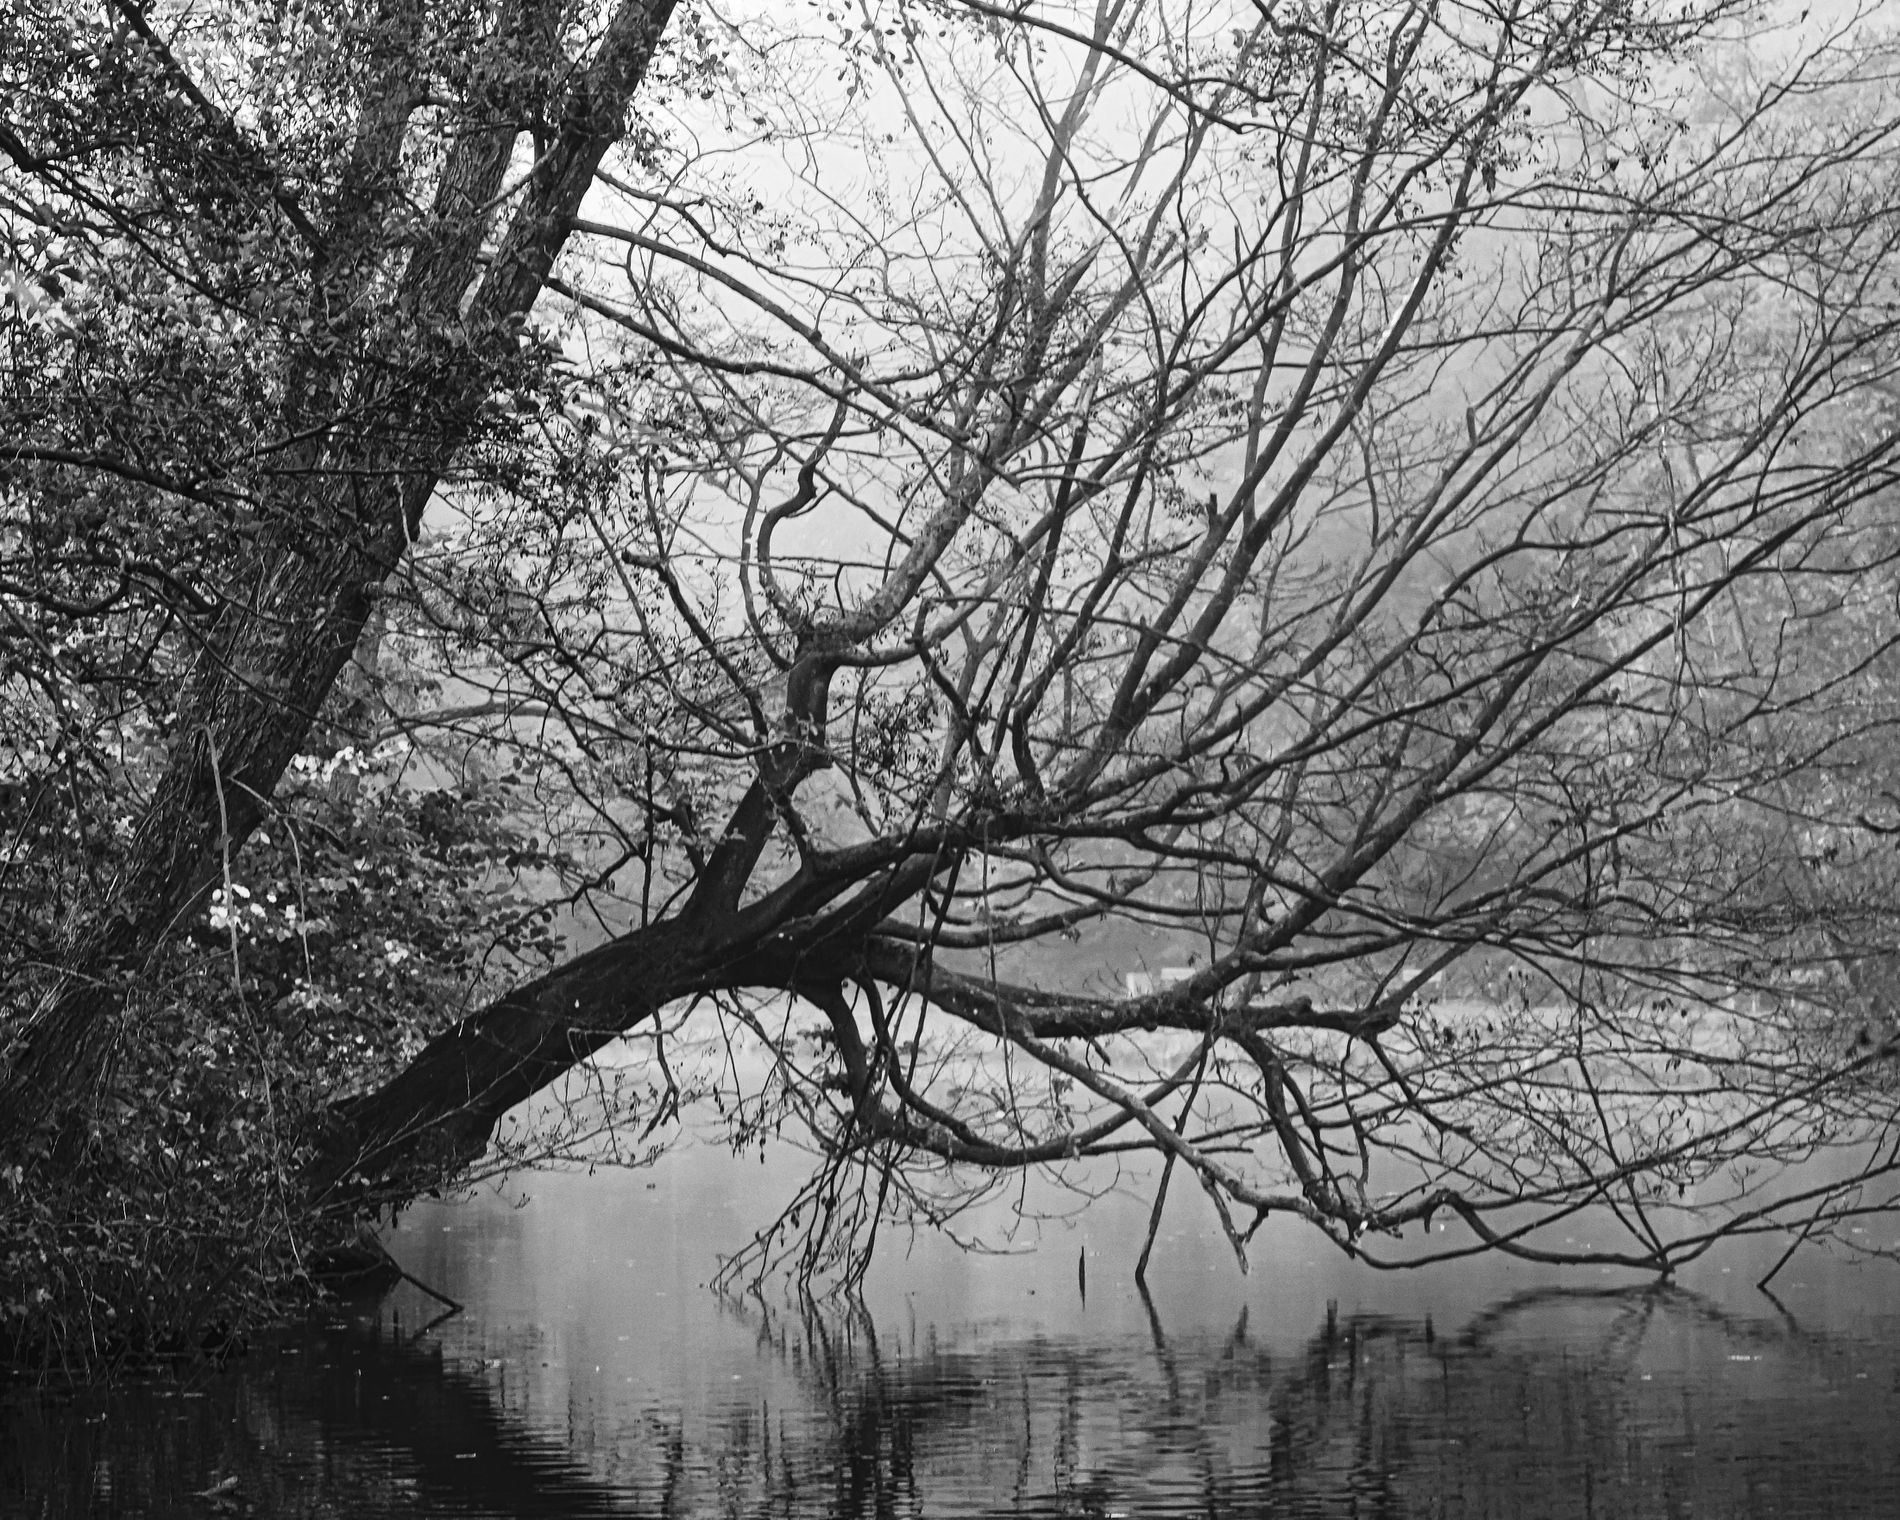
Whispers of the Still lake
A black and white photograph contains a tree hanging over a still body of water, the highest branches of the tree reaching delicately out over the surface. The reflection in the water of the tree serves to create a captivating symmetry, enriching the composition.
This is a mid-range shot taken at a straight-on angle. The framing allows for a balanced view of both the tree and its reflection, highlighting the natural harmony of the scene.
Labels: Land, Nature, Outdoors, Pond, Water, Plant, Tree, Vegetation, Swamp, Woodland, Weather, Grove, Canal, Snow, Scenery, Tree Trunk, Jungle, Lake, Sky
Camera: FUJIFILM X-H1
Lens: XF55-200mmF3.5-4.8 R LM OIS
Aperture: F9
Exposure: 1/125 sec
ISO: 400
Focal length: 57.8 mm